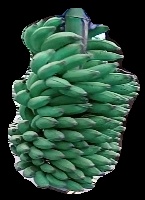
Variety: elakki-bale
Grade: grade1